Jesse L. Martin

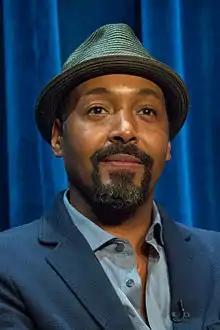
Martin at the PaleyFest Fall TV Previews 2014 for "The Flash"

Jesse Lamont Martin ("né" Watkins; January 18, 1969) is an American actor and singer. He is best known for his role of Tom Collins on Broadway in the musical "Rent" and performed on television as NYPD Detective Ed Green on "Law & Order", Captain Joe West on "The Flash", and professor Alec Mercer on "The Irrational".